Murther and Walking Spirits

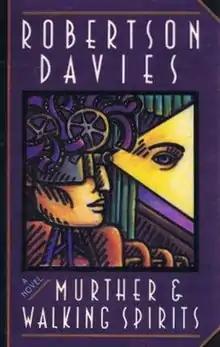
First UK edition ( Sinclair Stevenson)

Murther and Walking Spirits, first published by McClelland and Stewart in 1991, is a novel by Canadian novelist Robertson Davies.